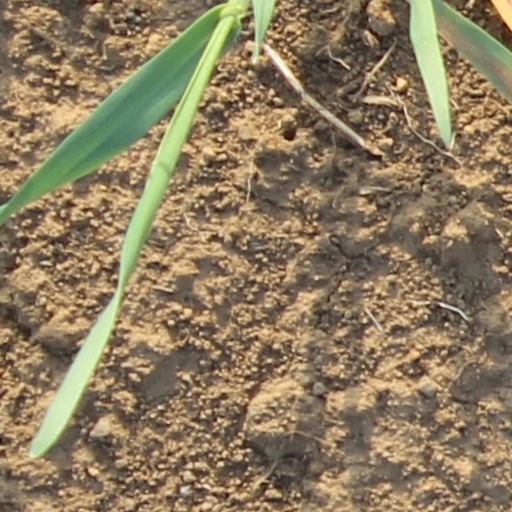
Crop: wheat